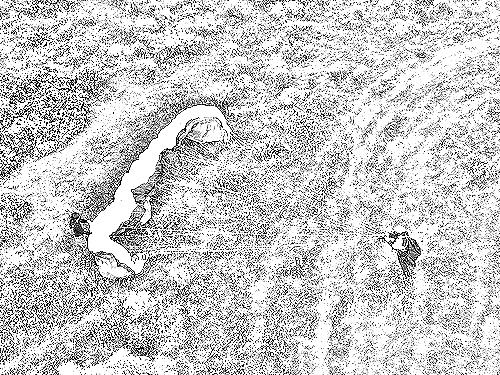
Portrait style: Sketch Portrait